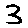
Label: 3